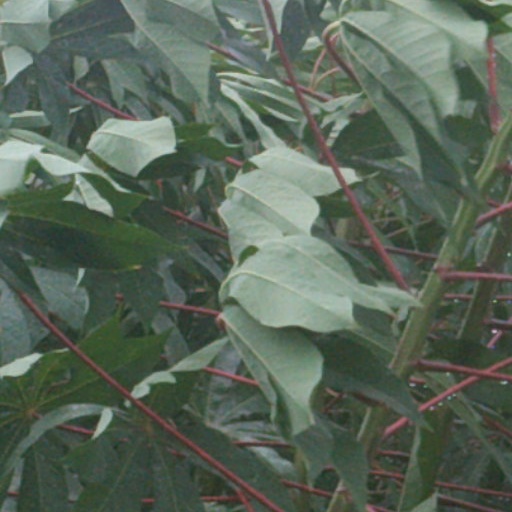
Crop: cassava